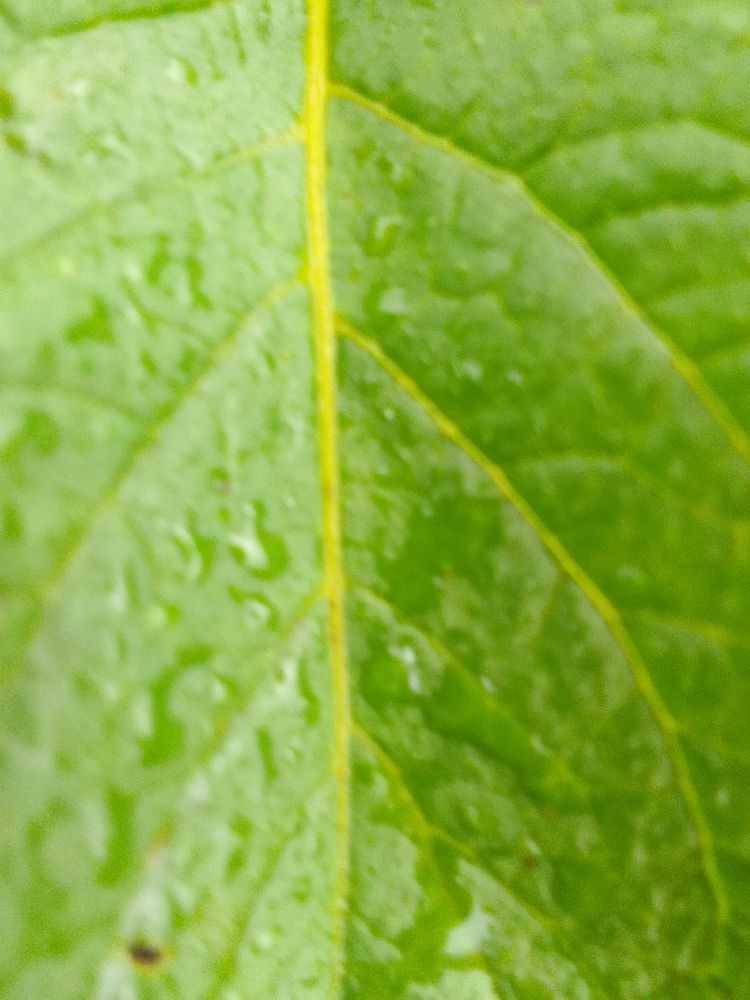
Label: Healthy